Victoria & Abdul

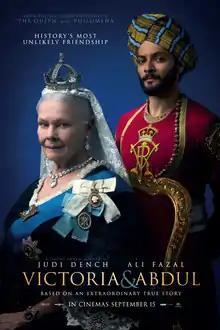
British release poster

Victoria & Abdul is a 2017 biographical historical drama film directed by Stephen Frears and written by Lee Hall. The film is based on the book "" by Shrabani Basu, about the real-life relationship between Queen Victoria of the United Kingdom and her Indian Muslim servant Abdul Karim. It stars Judi Dench, Ali Fazal, Michael Gambon, Eddie Izzard, Tim Pigott-Smith (in his final film role), and Adeel Akhtar. The film had its world premiere at the 74th Venice Film Festival and was theatrically released on 15 September 2017 in the United Kingdom. It grossed $66.6 million worldwide.